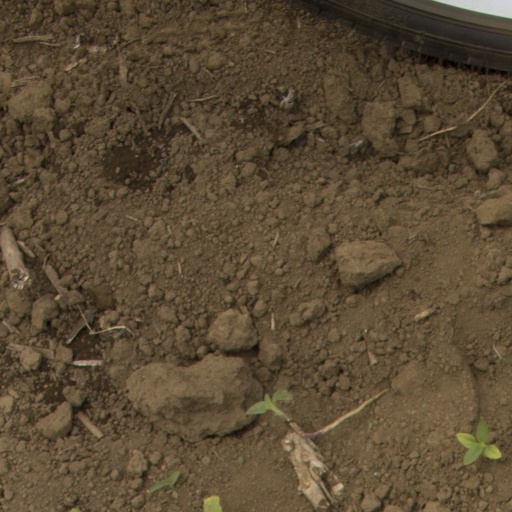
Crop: Jerusalem artichoke